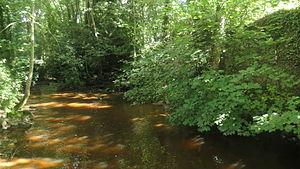
Mortain - la Cance près du lavoir
Mortain est une ancienne commune française, située dans le département de la Manche en région Normandie, devenue le 1ᵉʳ janvier 2016 une commune déléguée au sein de la commune nouvelle de Mortain-Bocage.
La Cance est une rivière française, affluent de la Sélune, coulant dans le département de la Manche.